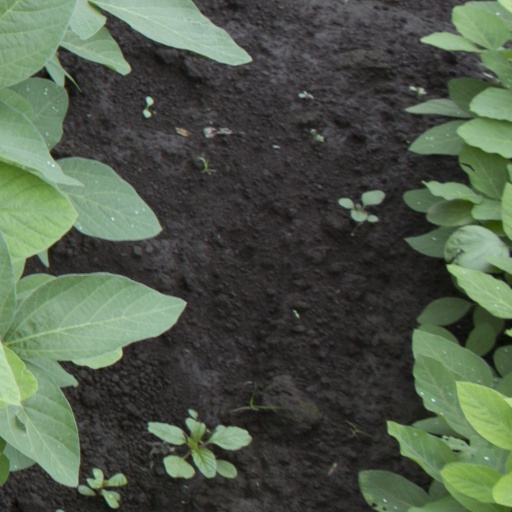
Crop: soybean